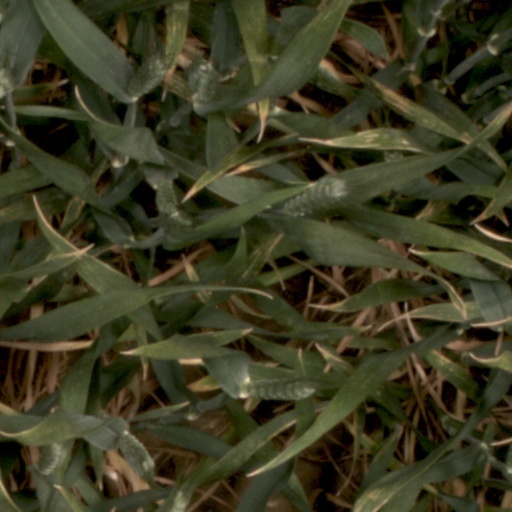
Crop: wheat